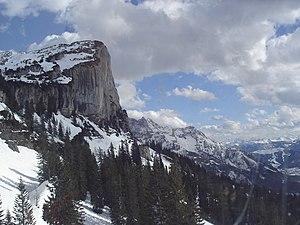
Le Steinplatte ou Kammerköhrplatte est un sommet des Alpes, à 1 869 m d'altitude, dans les Alpes de Chiemgau, en Autriche.